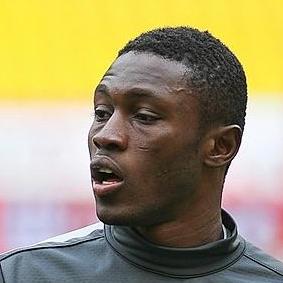
Age: 21